UEFA Euro 1980

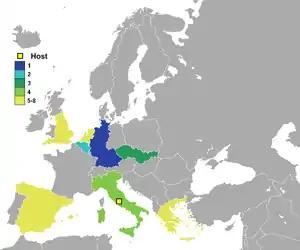
UEFA Euro 1980 Finalists and their result

The teams finishing in the top position in each of the two groups progress to the finals, while the second placed teams advanced to the third place play-off, and bottom two teams were eliminated from the tournament.